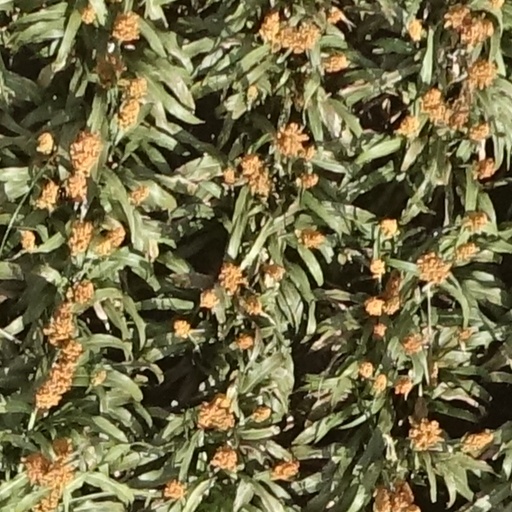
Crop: sorghum